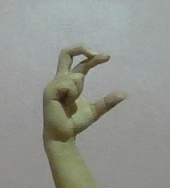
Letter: thal